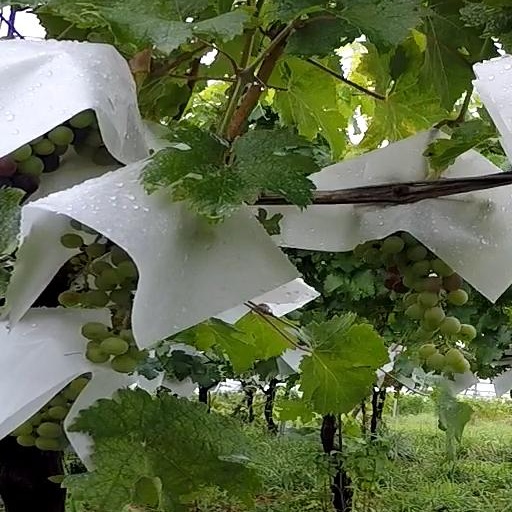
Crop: grape